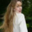
Label: girl